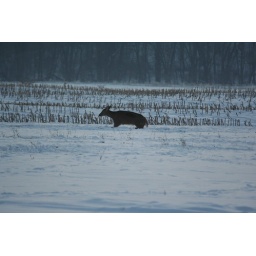
1-08. Deer in the snow, across the road from the house, found them sleeping there.